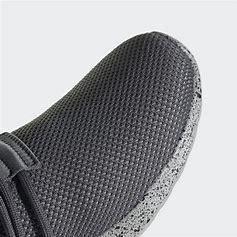
Brand: Adidas
Model: Lite Racer Adapt 3